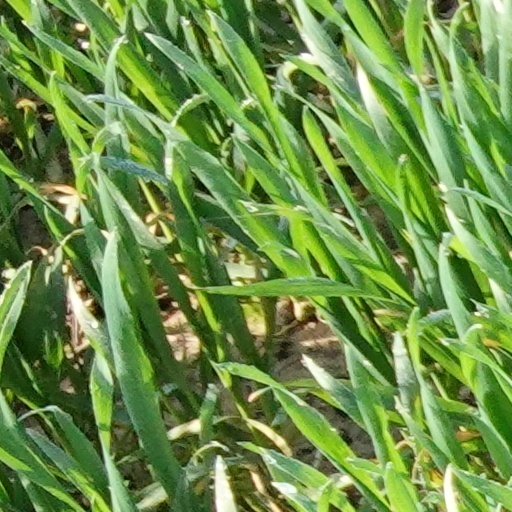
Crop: wheat